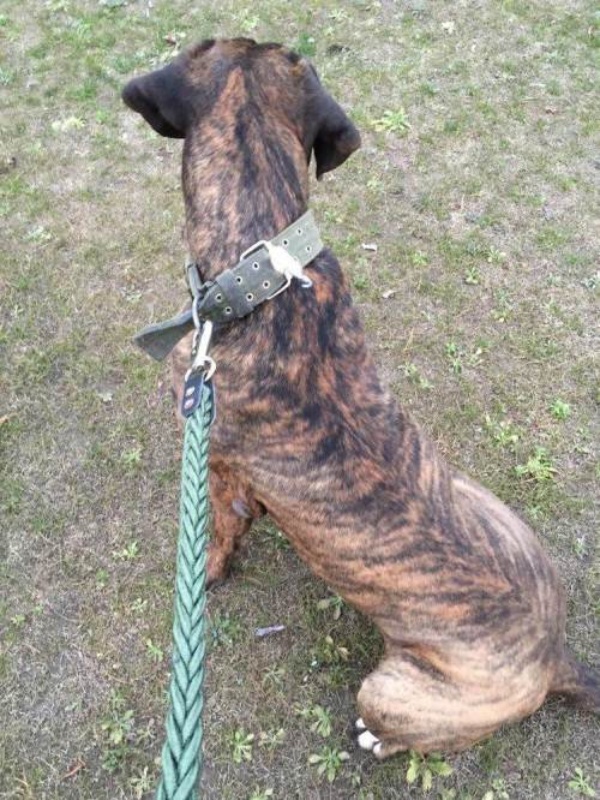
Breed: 220-n000032-Fila_Braziliero